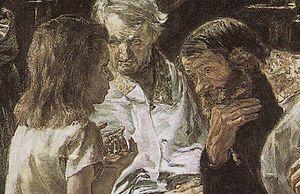
Jésus à 12 ans au temple (détail).
Max Liebermann est un peintre et graveur allemand né le 20 juillet 1847 à Berlin et mort le 8 février 1935, dans la même ville. Il a été contemporain du mouvement impressionniste, sans s'y associer.